Law of the Jungle (1942 film)

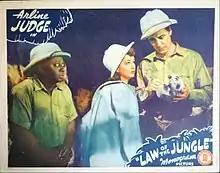
Lobby card

Law of the Jungle is a 1942 American adventure film directed by Jean Yarbrough.